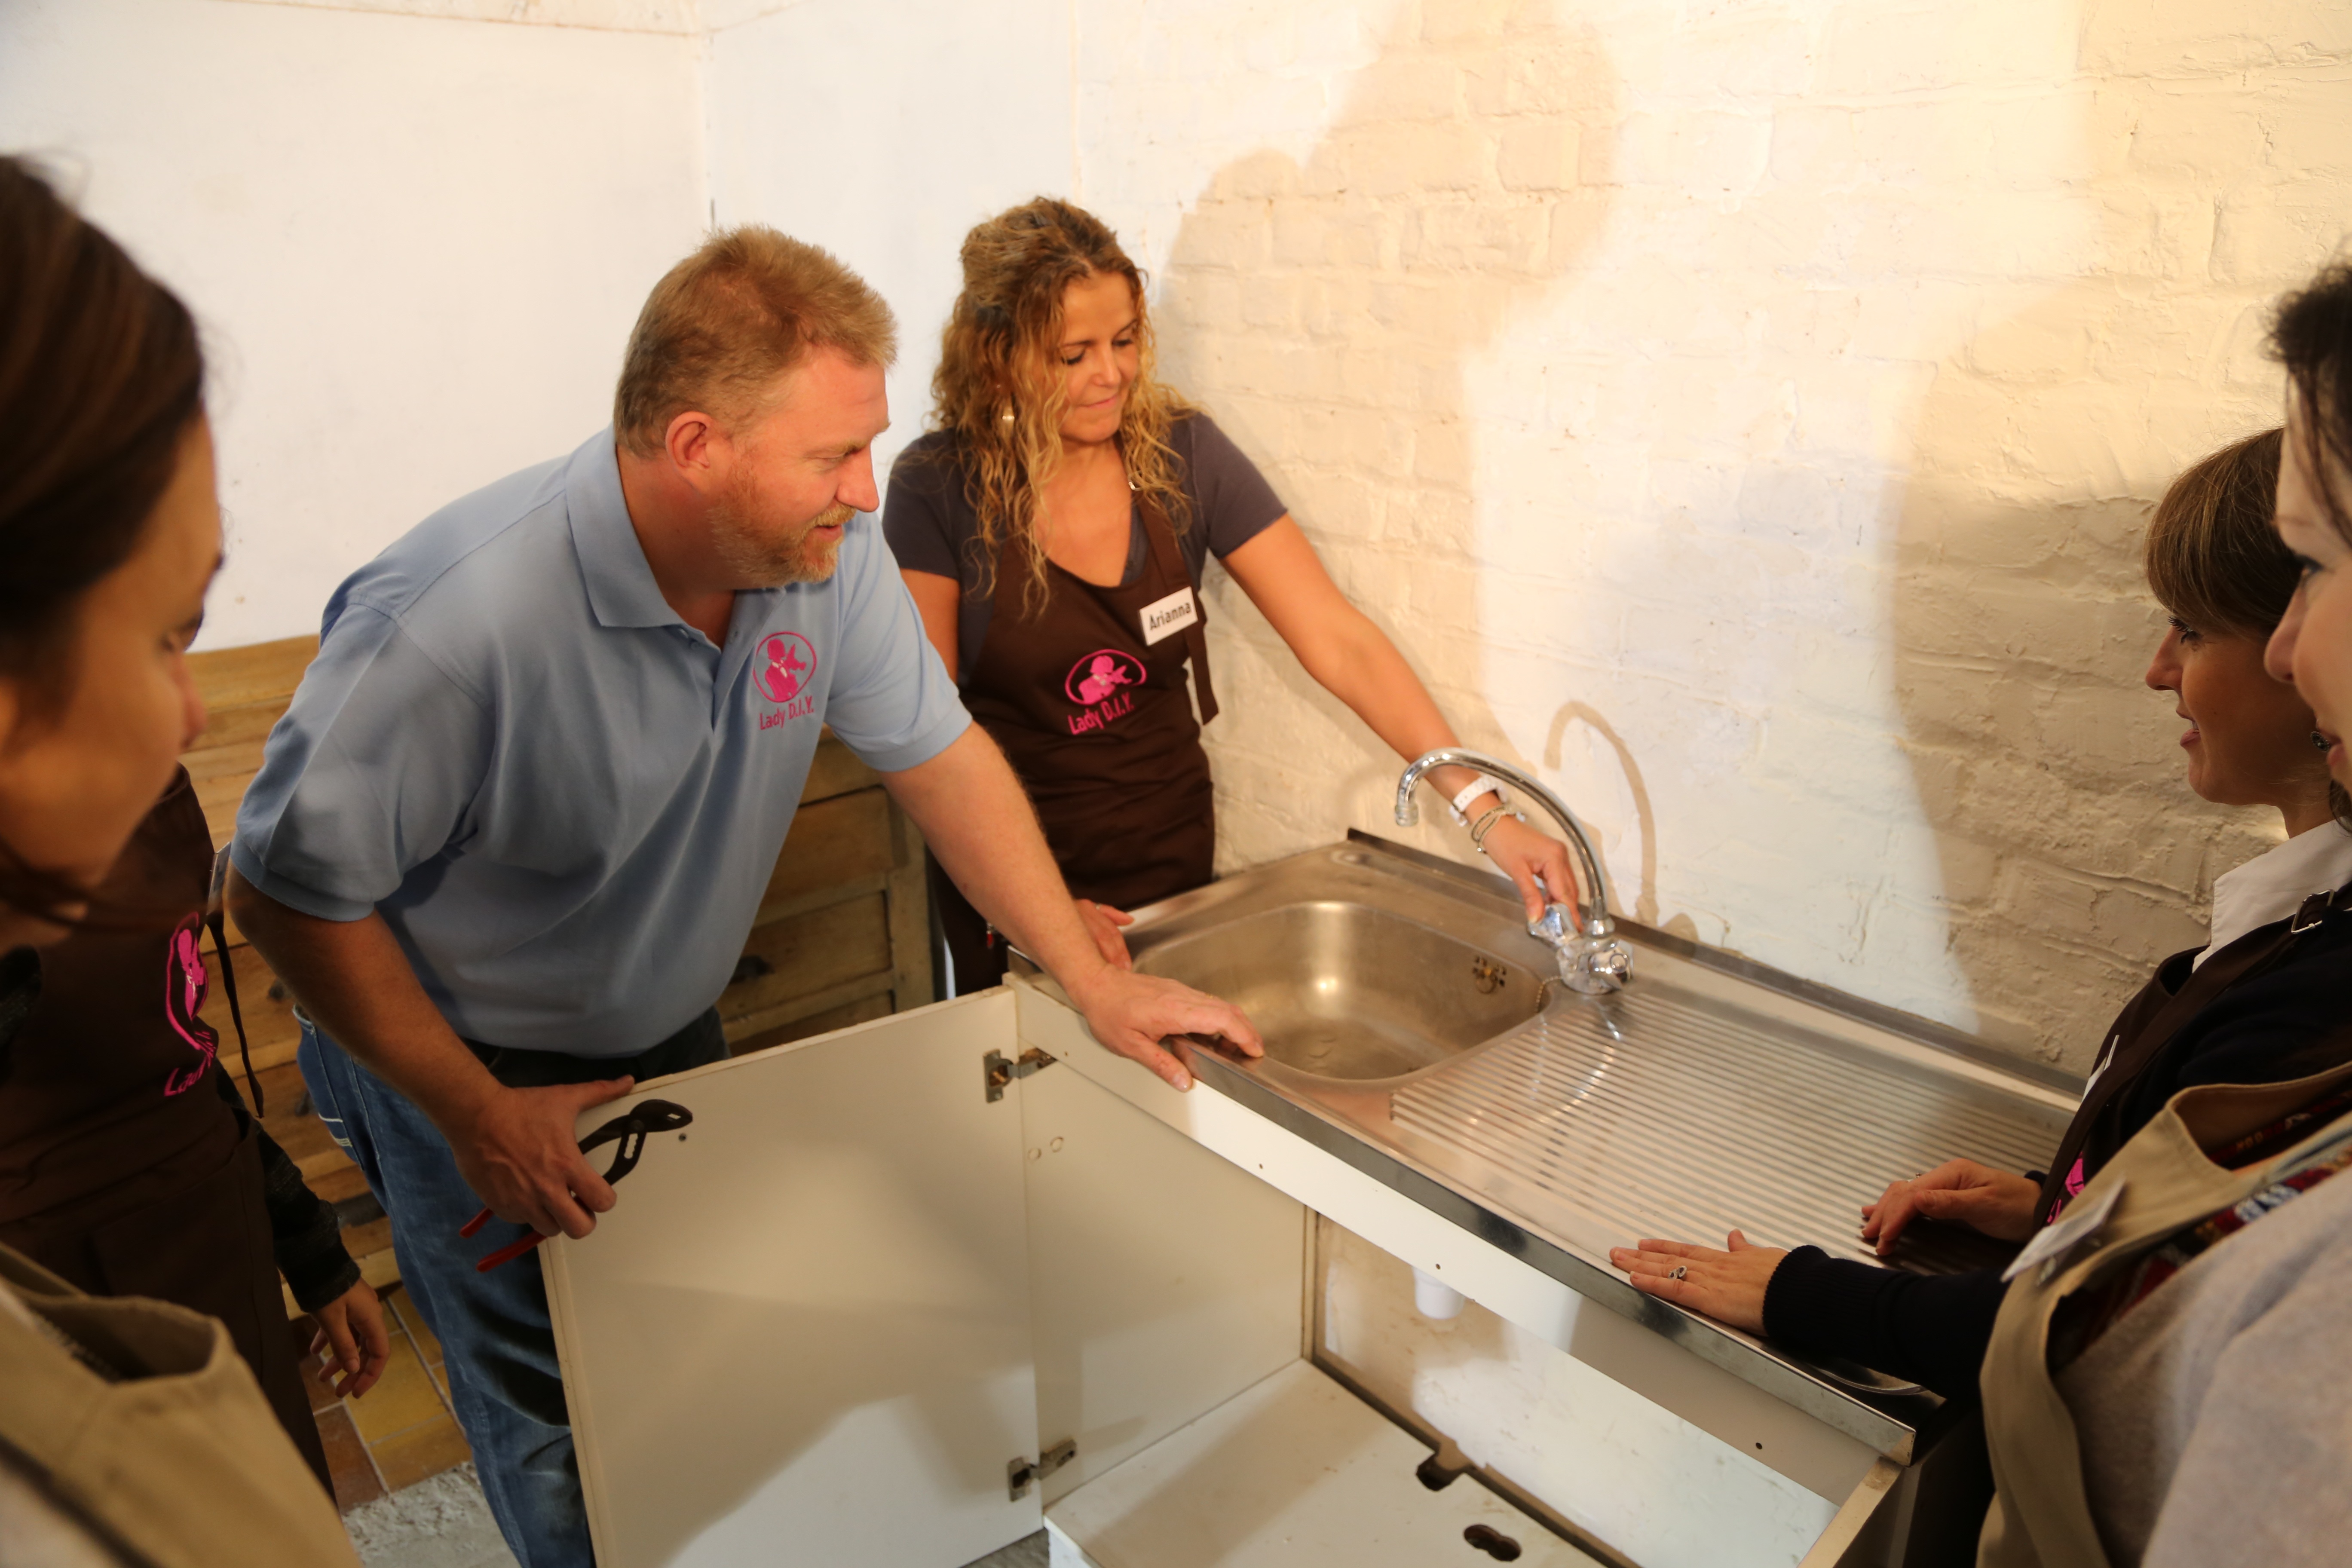
table, girl, workshop, repair, communication, living room, electricity, nail, cuisine, conversation, ecology, saw, screw, drill, fun, relaxation, women, logo, carpentry, course, diy, hang, service, fix, plumbing, groups, hobbies, incentives